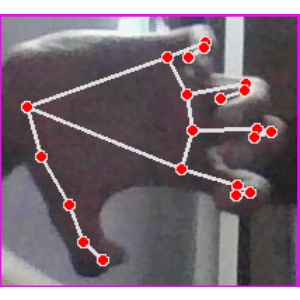
अक्षर: त